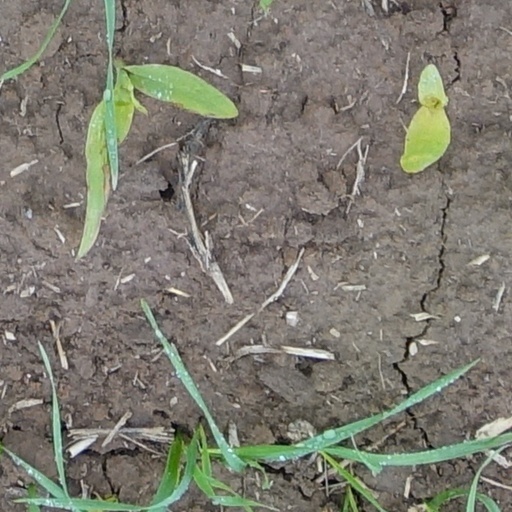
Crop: wheat